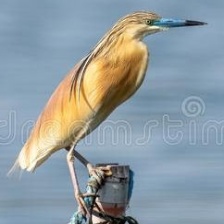
Species: SQUACCO HERON
Scientific name: ARDEOLA RALLOIDES
ImageNet parent category: little_blue_heron